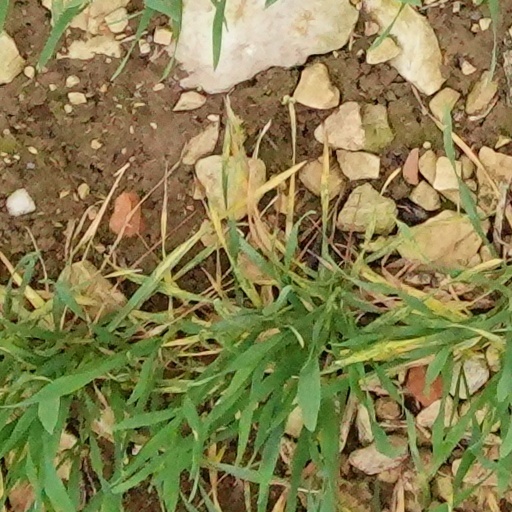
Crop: wheat